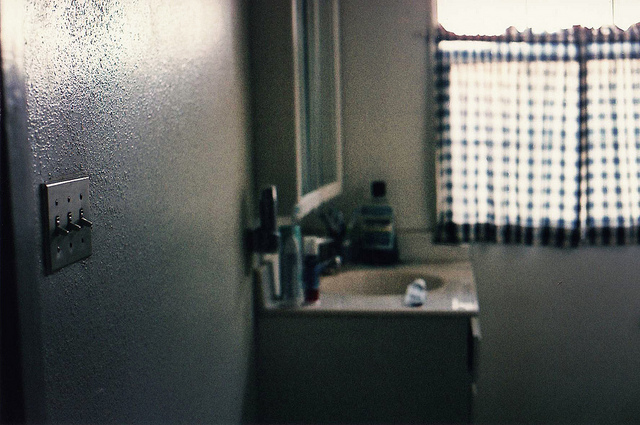
user: Given an image and a question. Answer the question in a short answer. Question: What appliance can be find in the room pictured? Short Answer:
assistant: sink